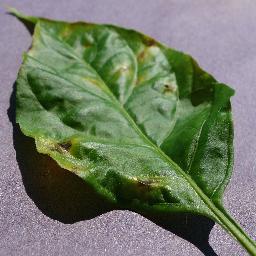
Label: Pepper,_bell___Bacterial_spot